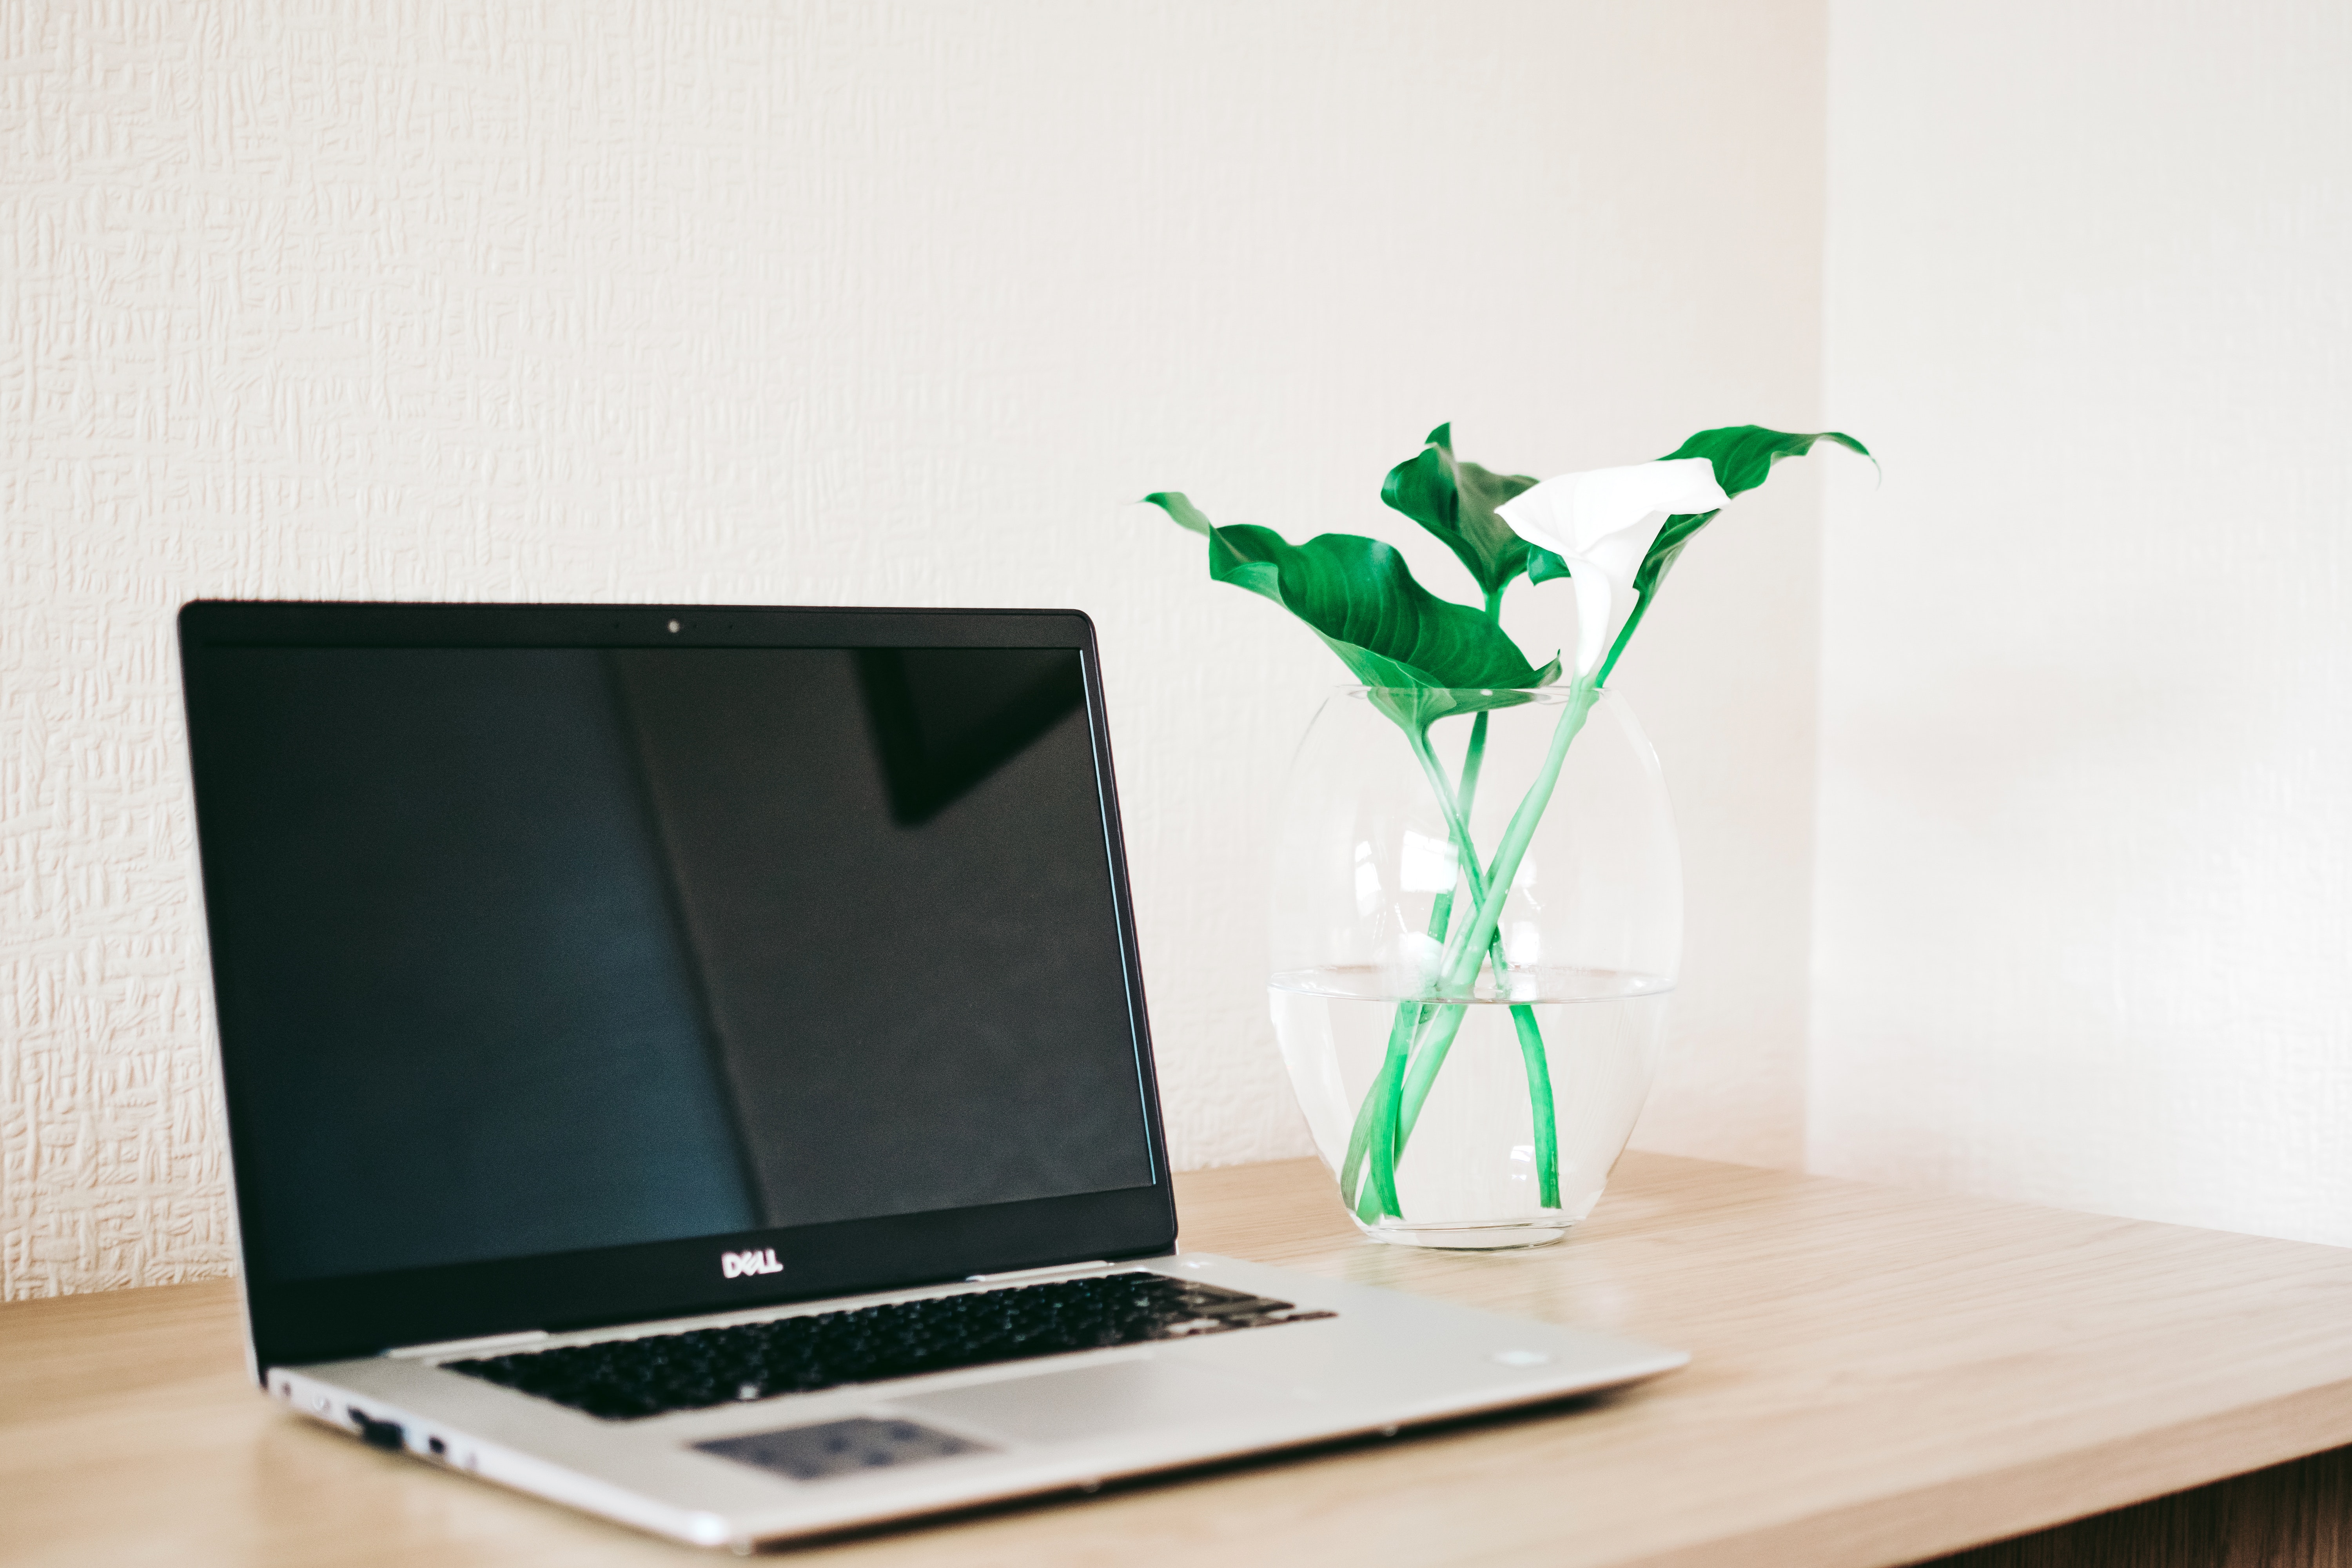
desk, laptop, personal computer, technology, furniture, electronic device, computer, table, plant, houseplant, room, gadget, desktop computer, display device, output device, computer monitor, computer desk, office